Countess Mariza (1932 film)

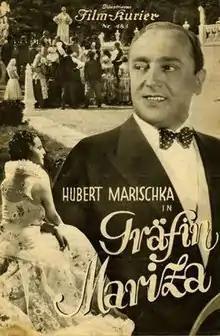

Countess Mariza is a 1932 German musical film directed by Richard Oswald and starring Dorothea Wieck, Hubert Marischka and Charlotte Ander. It is an Operetta film is based on the operetta "Countess Maritza" by Emmerich Kálmán, Julius Brammer and Alfred Grünwald.